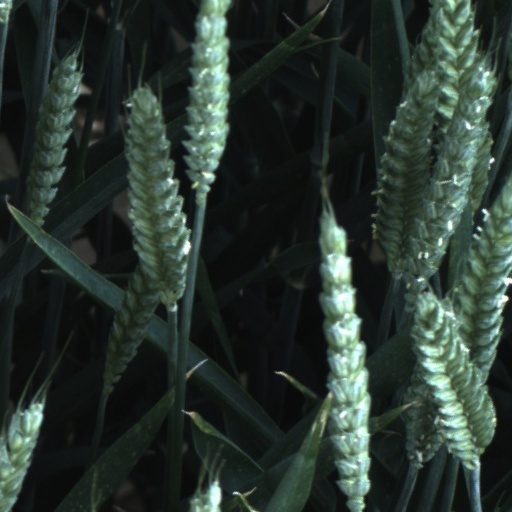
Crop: wheat